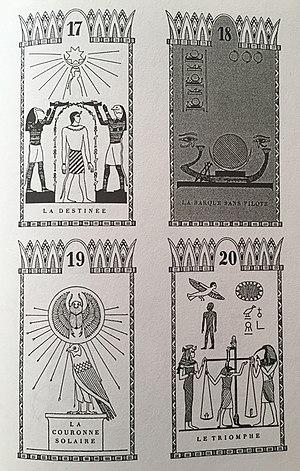
René Adolphe Schwaller, né le 30 décembre 1887 à Asnières-sur-Seine et mort à Grasse le 7 décembre 1961, est un chimiste, philosophe, métaphysicien et égyptologue français, spécialiste de la pensée hermétique et de la symbolique de l’Égypte ancienne. C'est en 1919 qu'il ajoutera à son nom le titre de Lubicz.